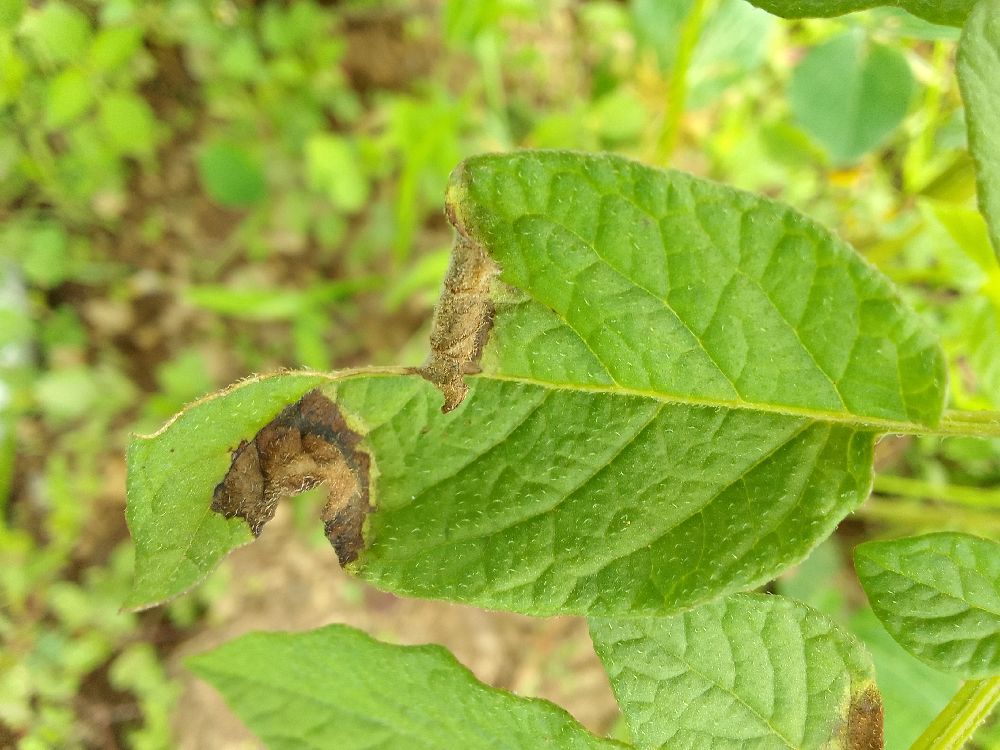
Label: Late blight